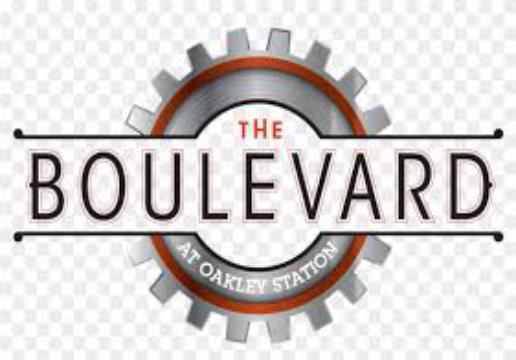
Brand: Boulevard
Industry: Necessities